Bill Walsh (American football, born 1927)

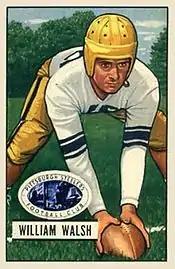
Walsh on a 1951 Bowman football card

William Henry Walsh (September 8, 1927 – May 13, 2012) was an American professional football center who played six seasons in the National Football League (NFL), all with the Pittsburgh Steelers. Walsh then coached in both college and professional football between 1955 and 1991.